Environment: real
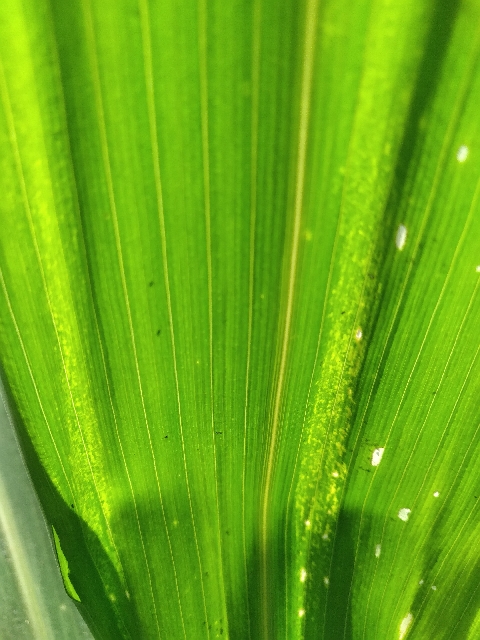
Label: lethal_necrosis